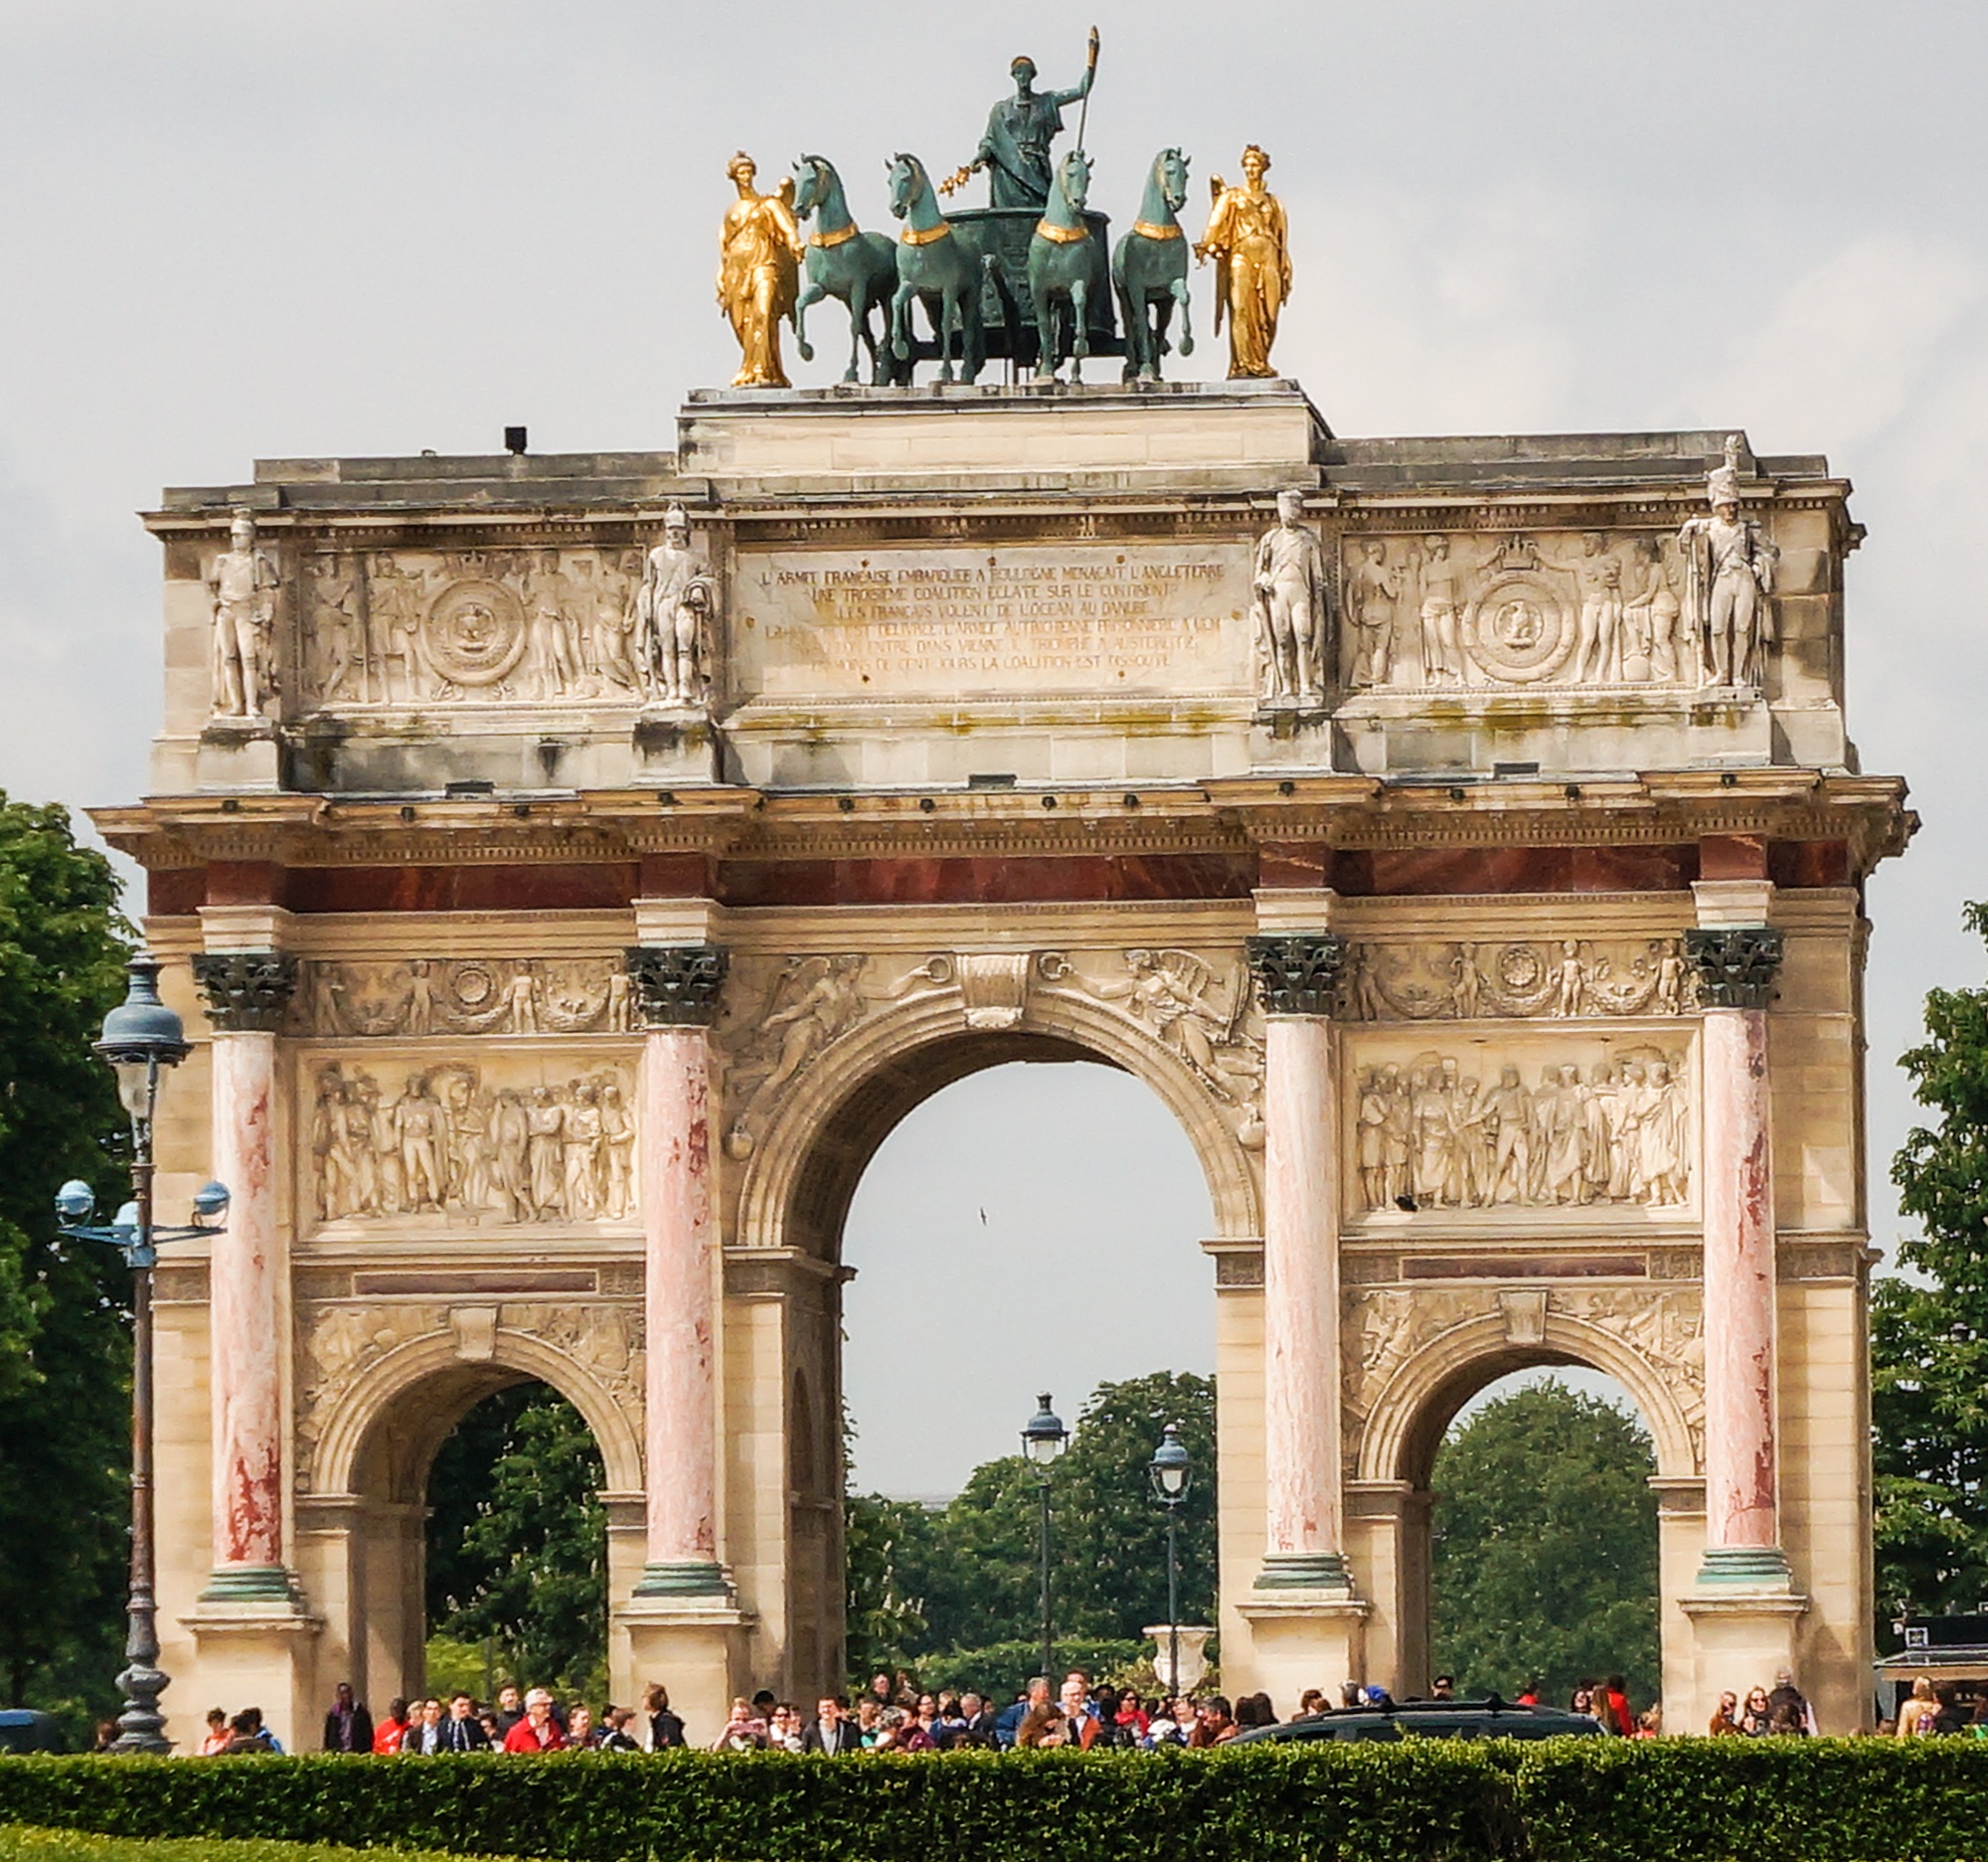
architecture, structure, palace, paris, monument, france, arch, column, landmark, facade, arc de triomphe, fountain, water feature, columnar, quadriga, triumphal arch, ancient history, ancient roman architecture